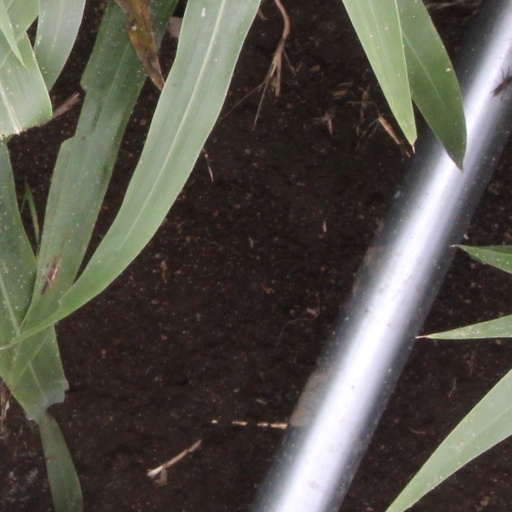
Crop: sorghum